Westferry Circus

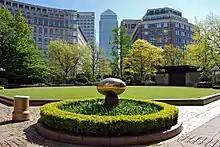
View eastwards from Westferry Circus upper roundabout towards One Canada Square

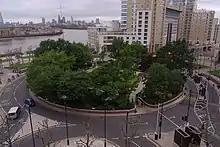
The roundabout

Westferry Circus is a road interchange and public space in Canary Wharf estate in London, and contains a two-level road interchange. There are two roundabouts, one above the other. It was designed by Laurie Olin. In this context, a circus, from the Latin word meaning "circle", is a round open space at a street junction.